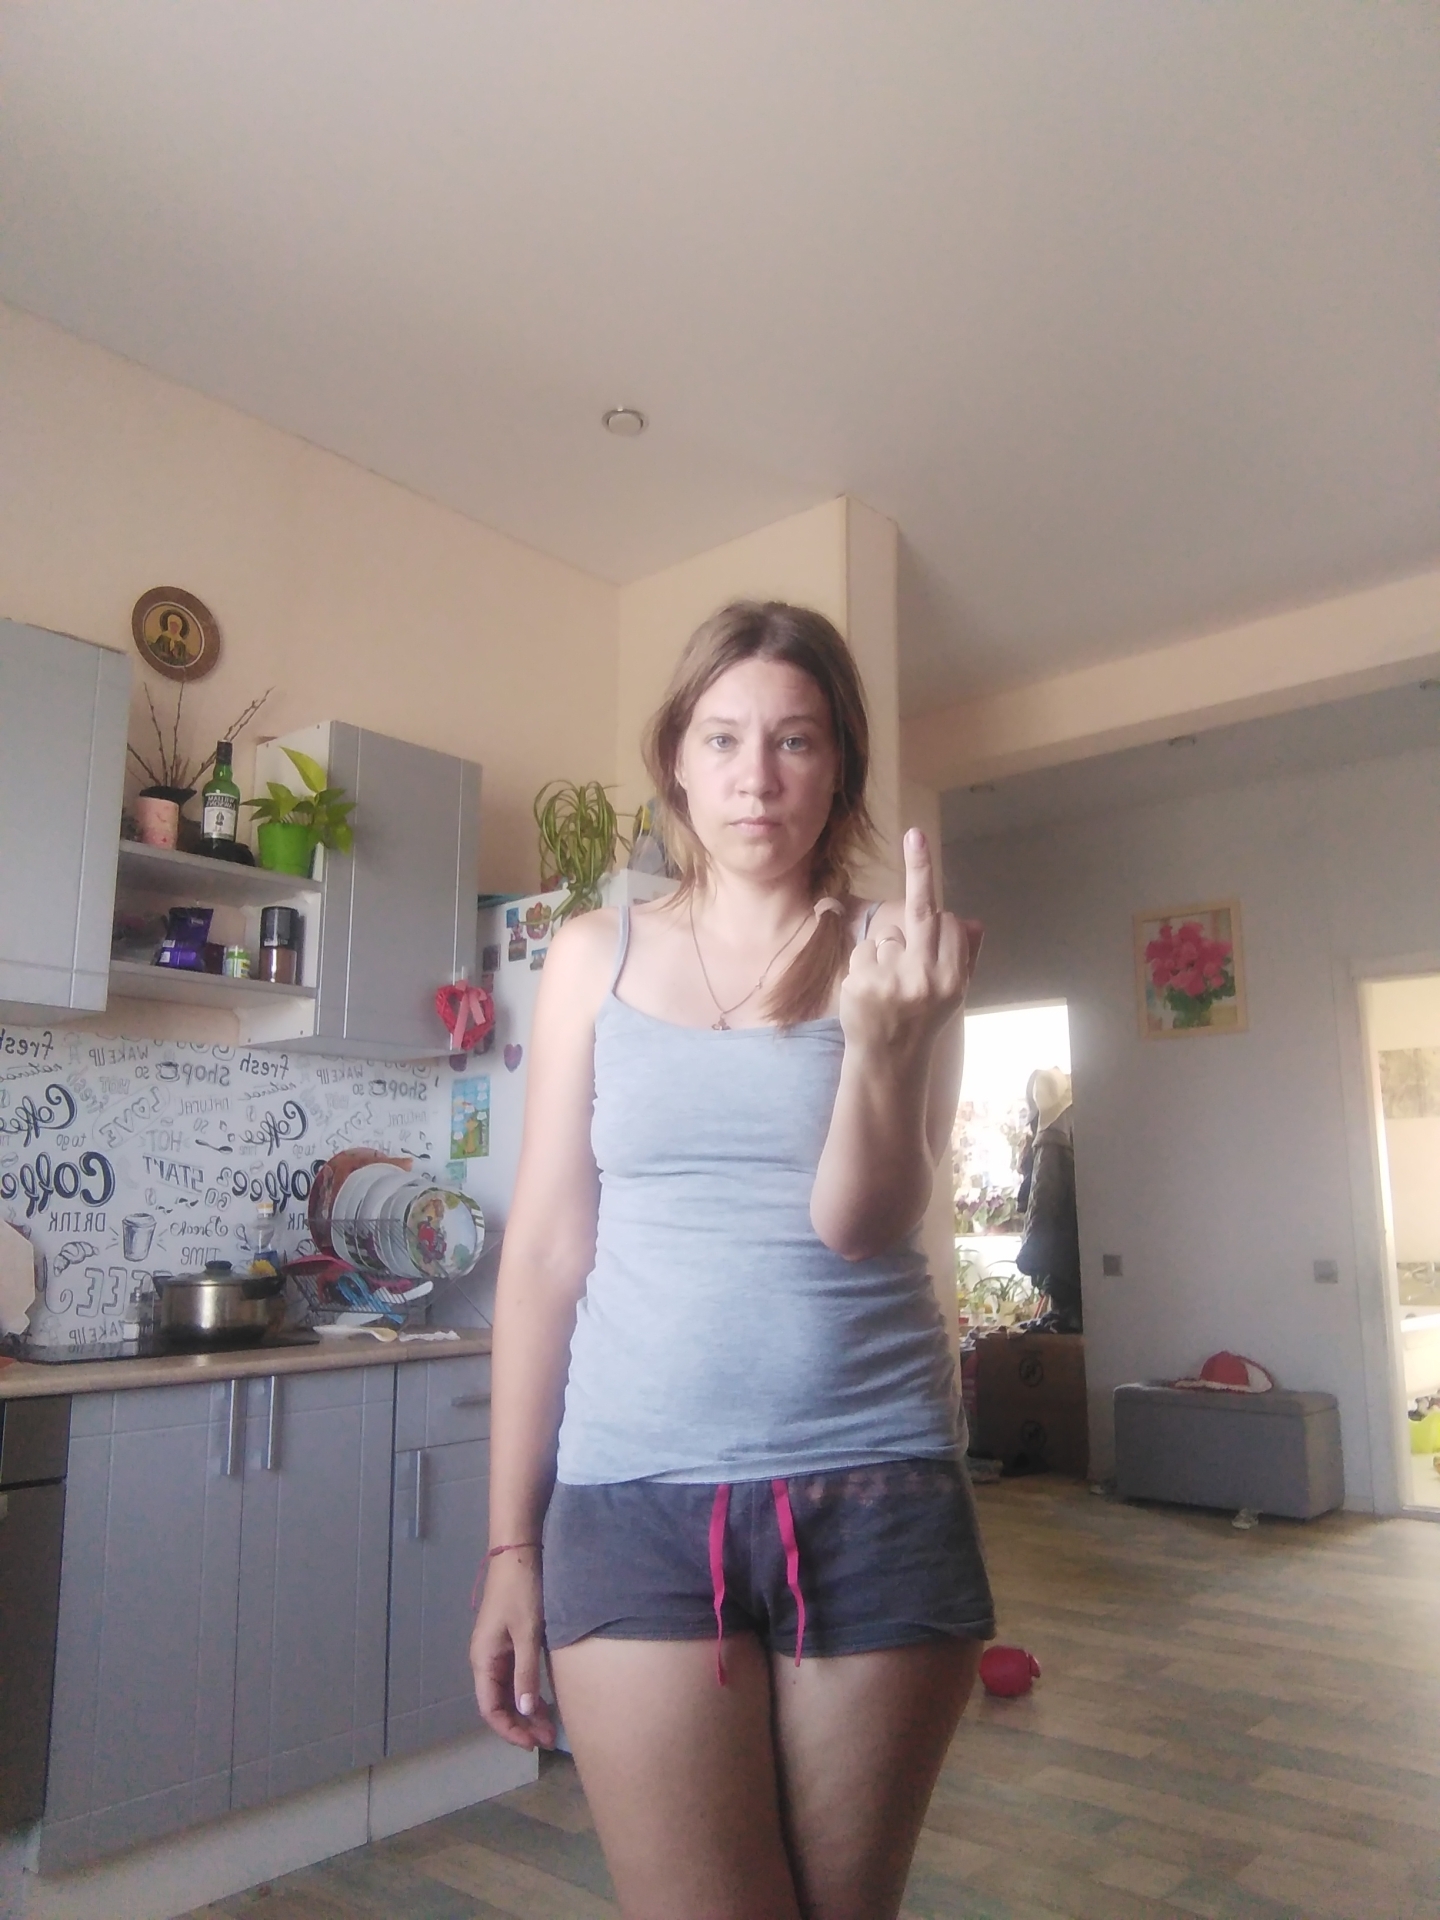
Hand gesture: middle_finger